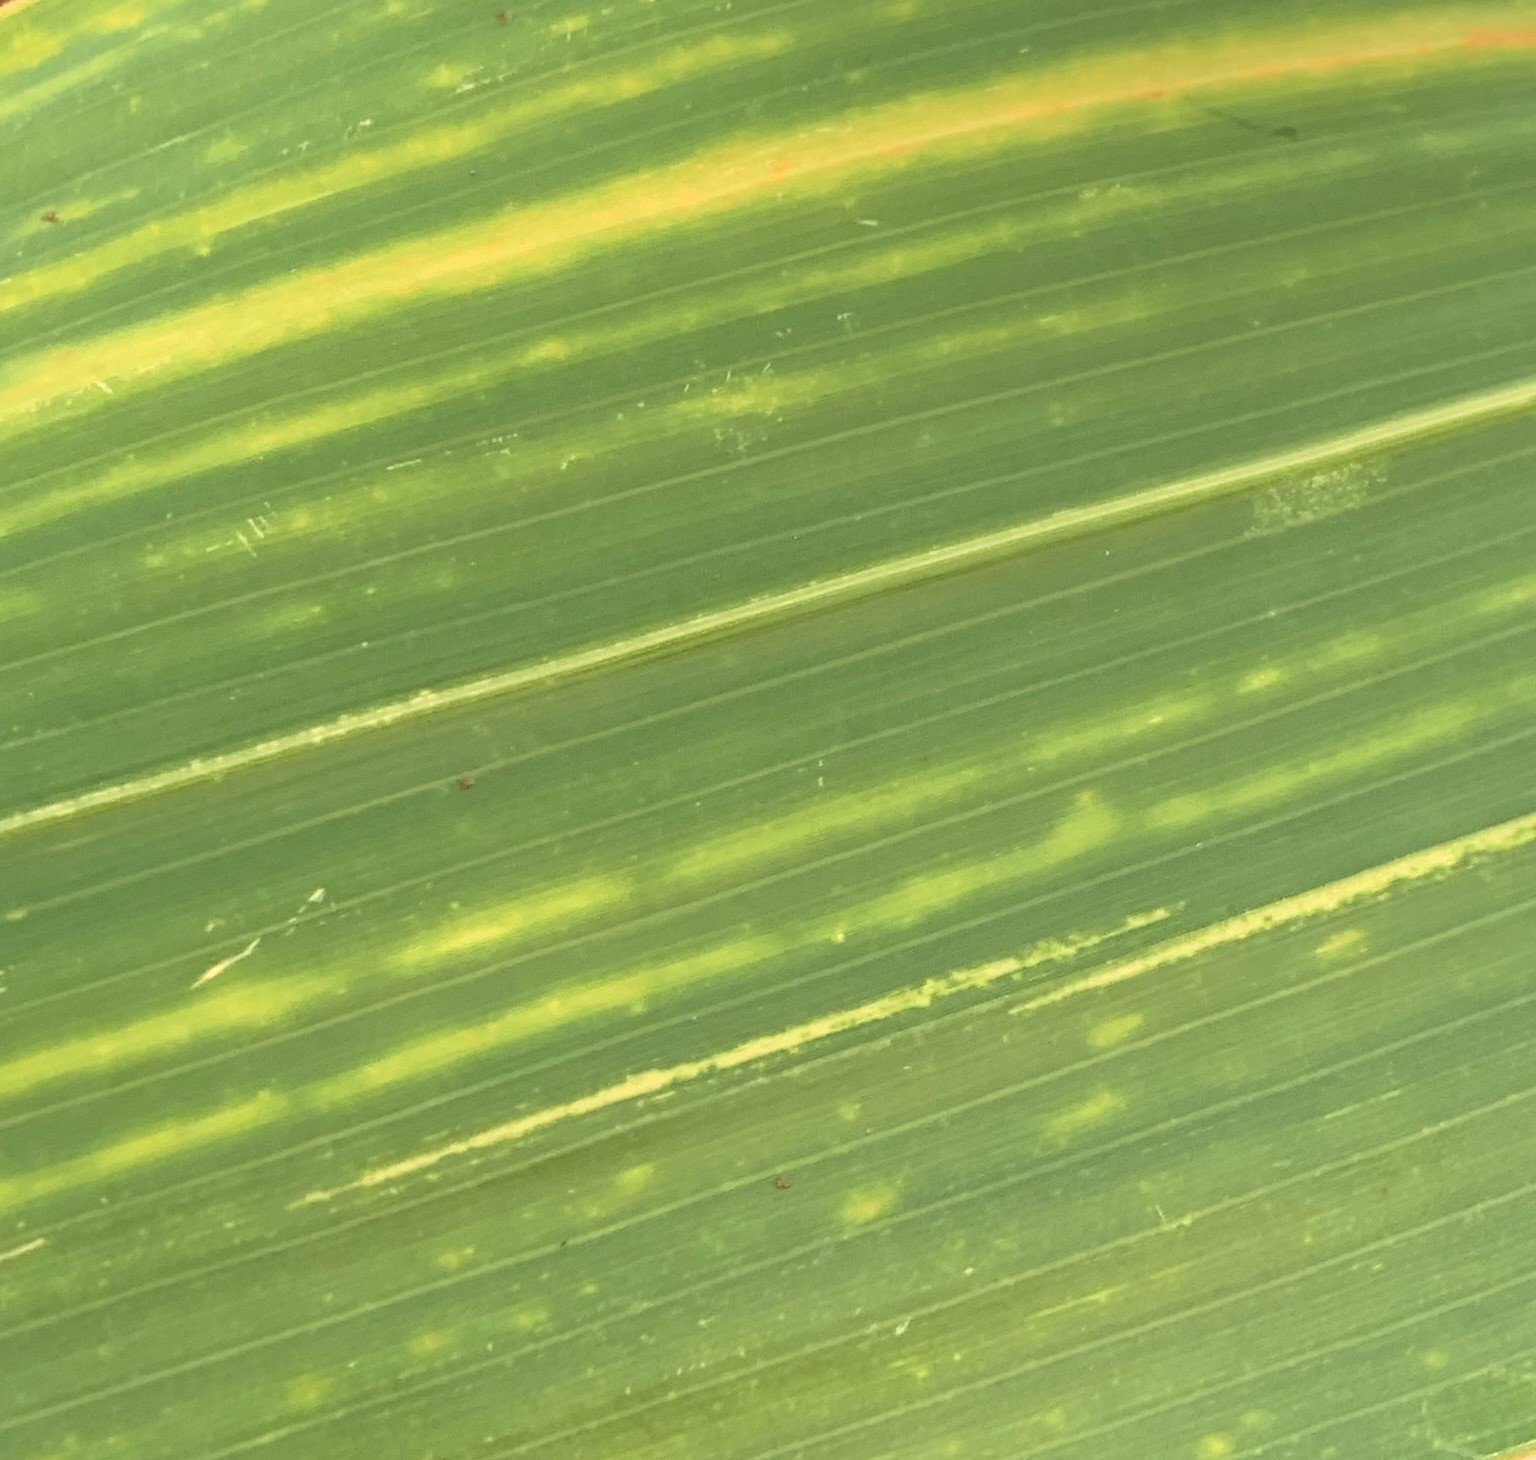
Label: MLN